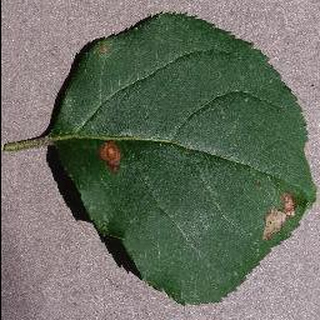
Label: apple_black_rot